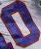
Number: 0